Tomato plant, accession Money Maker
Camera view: vertical (180 deg); turntable rotation: 270 degrees
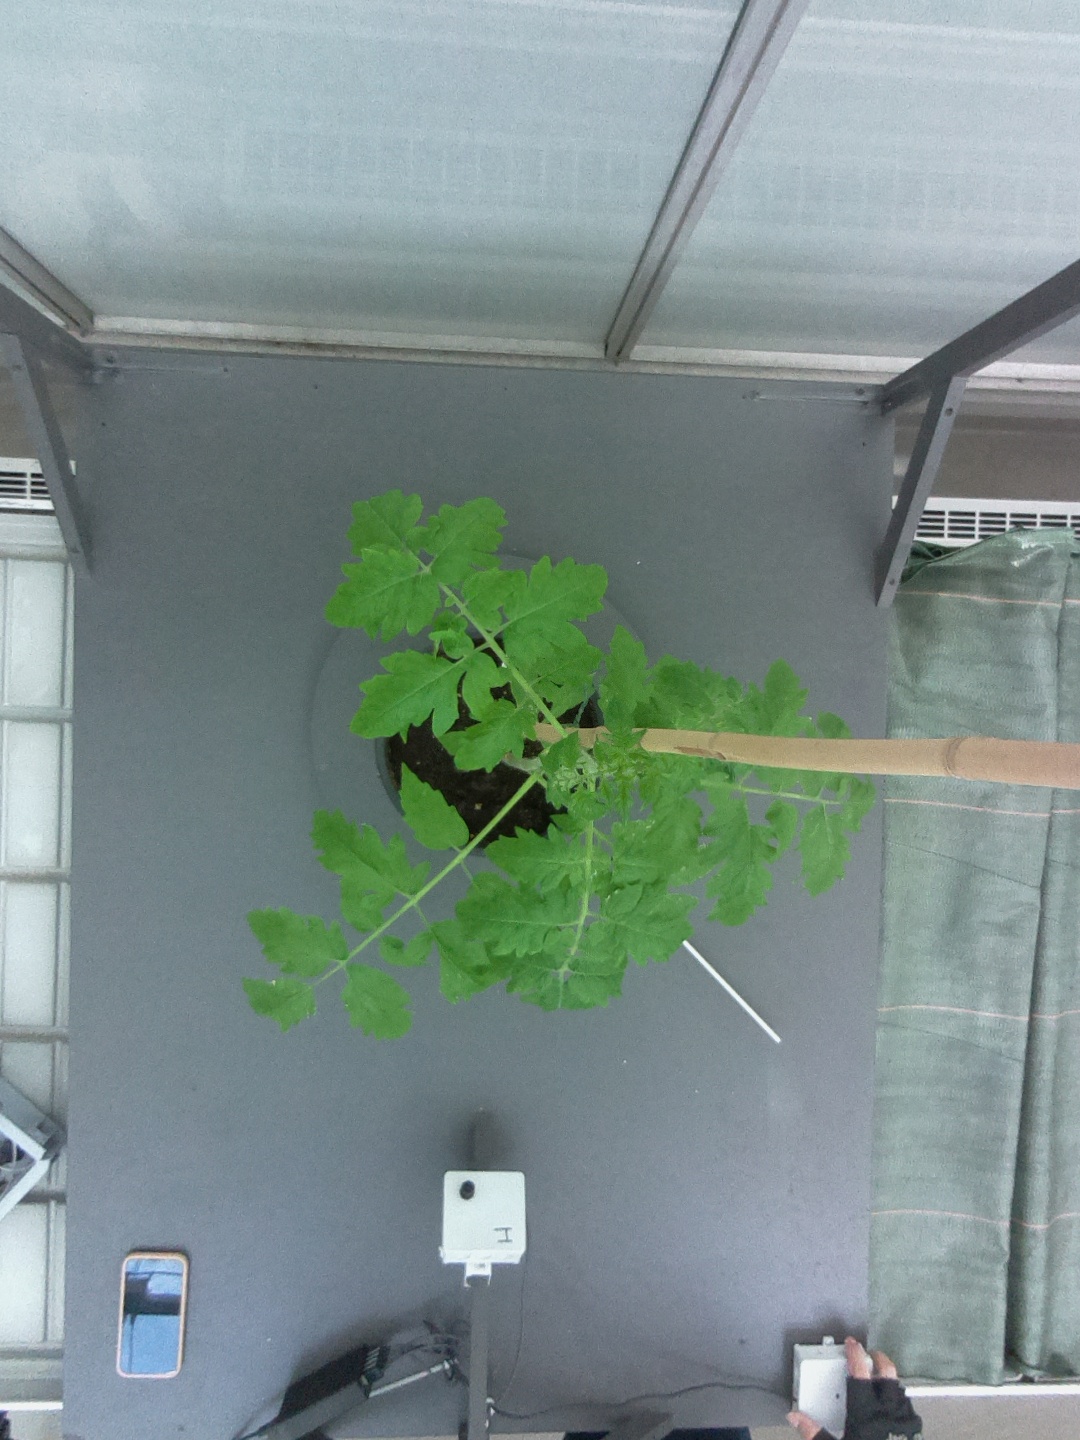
BBCH growth stage 13: 6 of true leaves visible